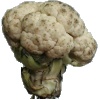
Label: Cauliflower 1